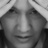
Emotion: sad